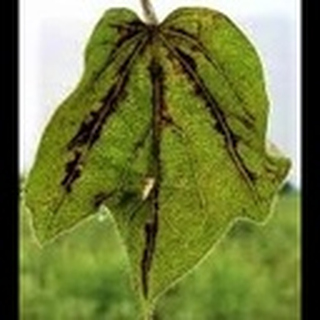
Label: cotton_bacterial_blight